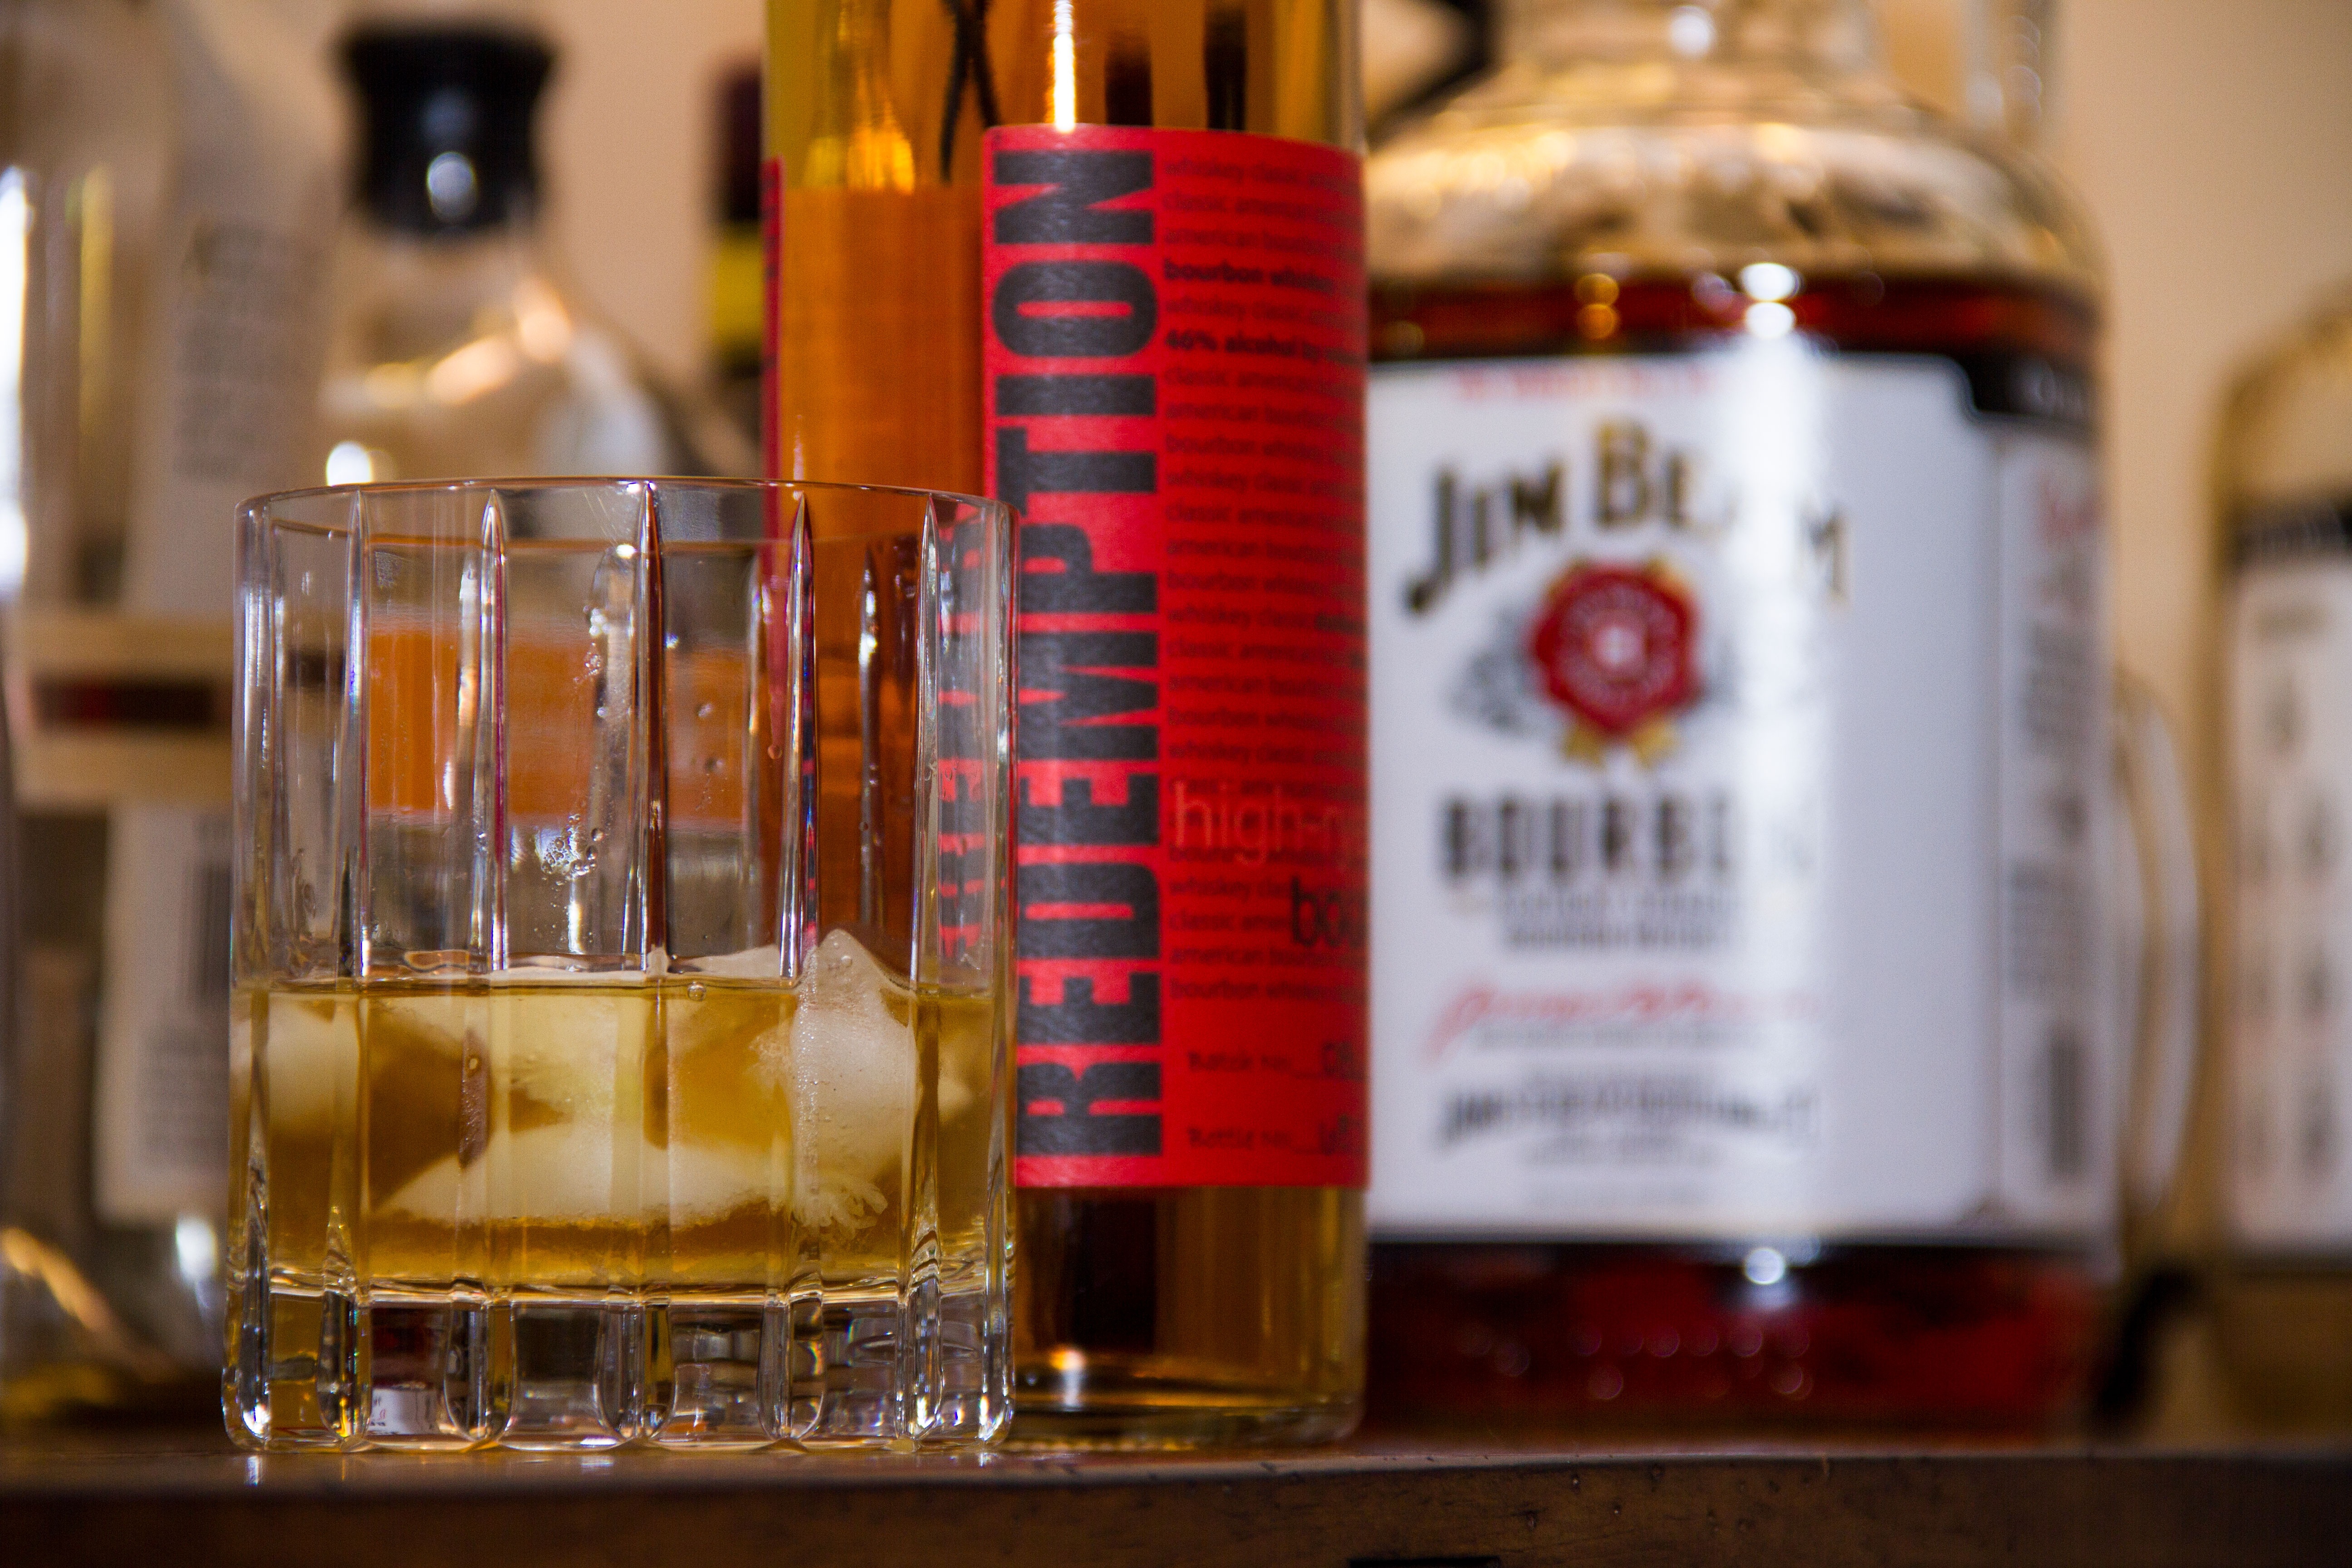
glass, bar, ice, beverage, drink, alcohol, cocktail, liquor, whiskey, alcoholic, rye, whisky, liqueur, bourbon, alcoholic beverage, distilled beverage